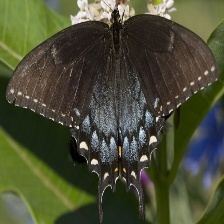
Species: YELLOW SWALLOW TAIL